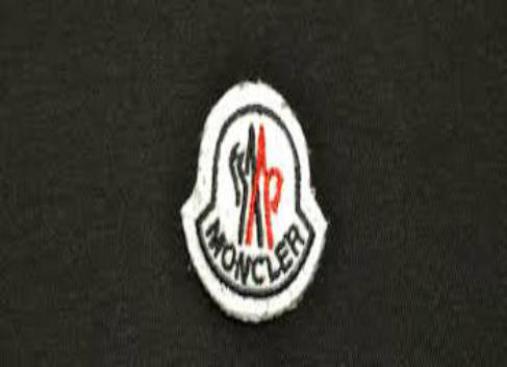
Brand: moncler-2
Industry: Clothes